TT1

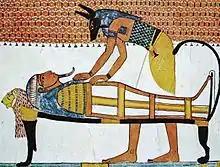
Anubis tending to the mummy of Sennedjem, north wall of the burial chamber

The lowest register of the south wall depicts a family banquet, separated into left (east) and right (west) sides by the doorway. Seated on the left, the side of the living, are Sennedjem's probable brothers Tutuya and Messu. Messu's daughter Taia stands with him. Behind them, Sennedjem's eldest son Khabekhnet and his wife Sahti are depicted seated with their daughter Henutweret. Behind them stand the rest of Sennedjem's children led by sons Bunakhtef and Rahotep: the eldest daughter Iutnefret, then the sons Khonsu, Ramose, Anihotep and Ranekhu who stand in pairs and finally a young unnamed girl. On the right side, the side of the dead, Sennedjem and Iyneferti are seated at the far right and attended to by their son Bunakhtef, who is dressed as a "sem"-priest (priest who conducted funerary rites) and pours a libation; their two young children, Ranekhu and Hotepu, stand under their chairs. Next to them are Tjaro and Taya, whose son Roma pours a libation and offers them "breath" in the form of a sail; a daughter named Taashen sits under Taya's chair. Closest to the doorway is Sennedjem's father Khabekhnet, his mother Tahenu and possible grandmother Rusu who are also attended by a son named Roma; an additional daughter is seated beneath a chair. A further register is above this scene. On the left side, Sennedjem and Iyneferti adore 10 Underworld gate guardians in two separate registers. On the right side is a depiction of Sennedjem's mummy on a lion-shaped funerary bed inside a tent, and flanked on either side by the goddesses Isis and Nephthys in the form of birds.